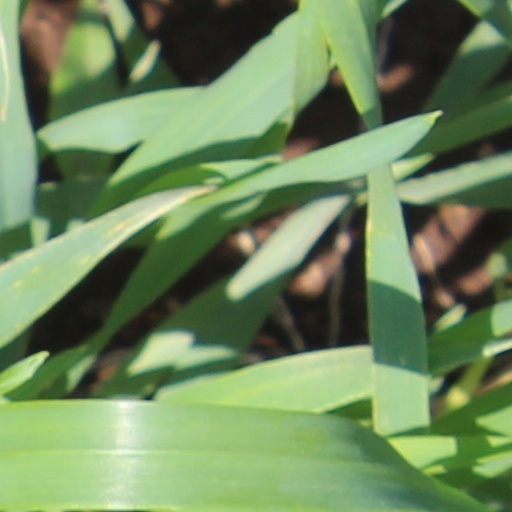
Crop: wheat